Element Fresh

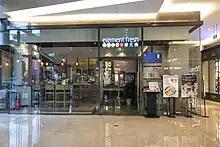
An Element Fresh location in Beijing

New Elements Food & Beverage Management or Elementfresh Inc, doing business as Element Fresh, was a chain of restaurants in China focusing on Western cuisine. The company headquarters were in Jing'an District, Shanghai.